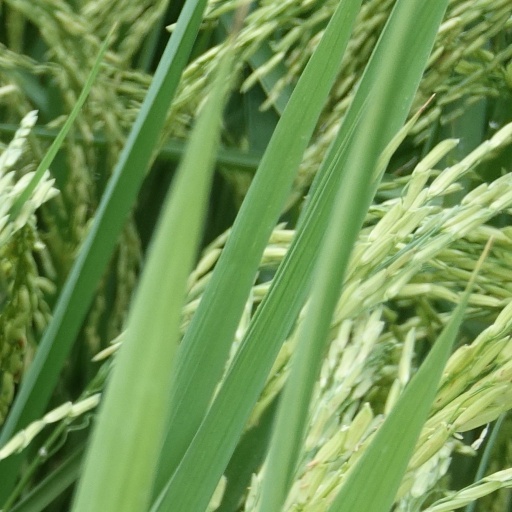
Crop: rice